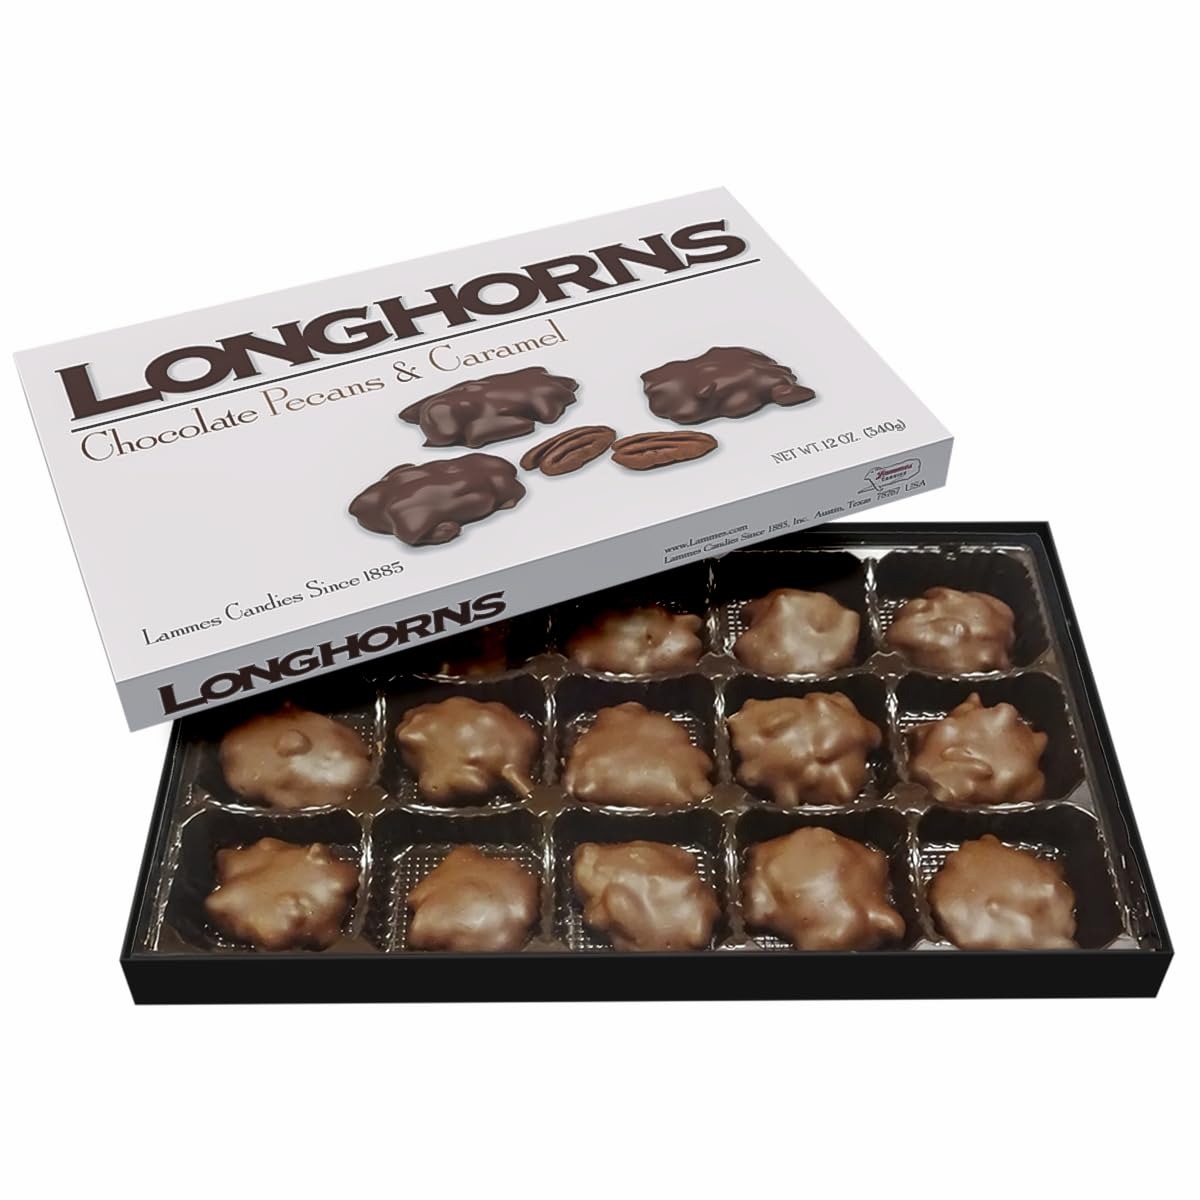
Item Name: Lammes Candies Longhorn-Praline Combo Gift Box - Pecan, Caramel, Chocolate 28oz, 2 boxes, 15 pieces per box
Bullet Point 1: 15 Pralines and 15 Milk Chocolate Longhorns
Bullet Point 2: Rich buttery caramel surrounding hearty Pecans
Bullet Point 3: Crunchy Pecans, Sweet Caramel & Surrounded by Milk Chocolate
Bullet Point 4: Texas Pride
Bullet Point 5: Kettle cooked the old-fashioned way
Product Description: Why choose one! Treat yourself to this combination pack of our 1 lb (15 pieces) Texas Chewie Pecan Pralines and our 12oz (15 pieces) of our famous milk chocolate Longhorns.Our pecan pralines combine buttery caramel and large Texas pecans cooked in a copper kettle. They are a 100-year favorite! With this offering they are paired with our Lammes best selling Longhorns.
Value: 30.0
Unit: Count

Price: 81.95